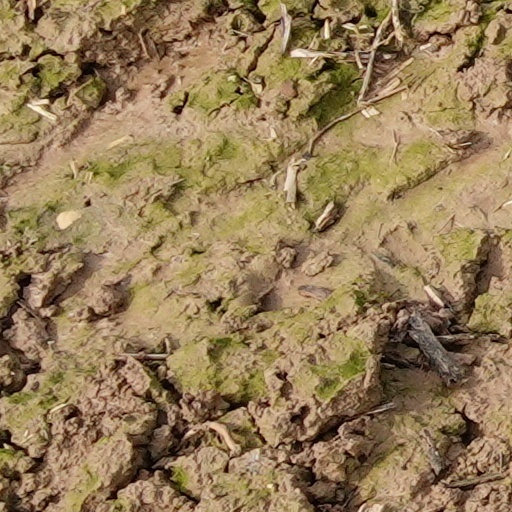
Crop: wheat